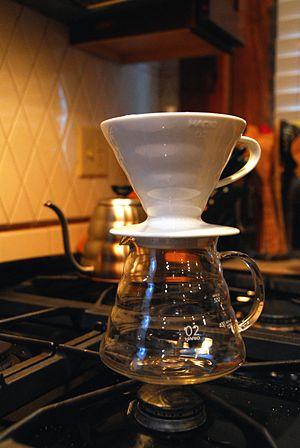
HARIO est une entreprise de fabrication de verre résistant à la chaleur, dont le siège est à Chūō-ku, Tokyo.